Timeline of US intervention in the Syrian civil war

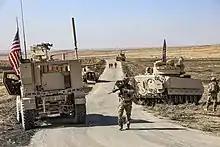
U.S. soldiers patrol near an oil facility in northeastern Syria, 19 October 2020

Following a phone call between U.S. President Trump and Turkish president Recep Tayyip Erdoğan, the White House released a statement on 6 October that Turkey would "soon" be carrying out a planned military offensive into Kurdish-administered northern Syria, so U.S. troops in northern Syria began to withdraw from the area to avoid interference with the offensive. The White House statement also passed responsibility for the area's captured ISIL fighters (held by Kurdish forces) to Turkey. This initial withdrawal involved around 50 troops from two towns along the Syrian border, Tal Abyad and Ras al-Ayn. The sudden withdrawal proved controversial as U.S. Congress members of both parties sharply denounced the move, including Republican allies of Trump such as Senator Lindsey Graham and Mitch McConnell. They argued that the move betrayed the American-allied Kurds, and would only benefit ISIL, Turkey, Russia, Iran and Bashar al-Assad's Syrian regime.